University of Oklahoma College of Law

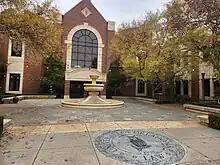
College of Law (2023)

In 1992, a feminist group began a nationwide fundraising campaign and then obtained matching state funds to endow a professorship at the University of Oklahoma College of Law in honor of Hill.Conservative Oklahoma state legislators reacted by demanding Hill's resignation from the university, then introducing a bill to prohibit the university from accepting donations from out-of-state residents, and finally attempting to pass legislation to close down the law school. Elmer Zinn Million, a local activist, compared Hill to Lee Harvey Oswald, the assassin of President Kennedy. Certain officials at the university attempted to revoke Hill's tenure. After five years of pressure, Hill resigned. The University of Oklahoma Law School defunded the Anita F. Hill professorship in May 1999, without the position having ever been filled.